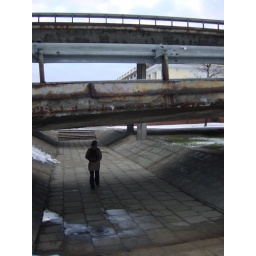
Me, walking under rusty roads